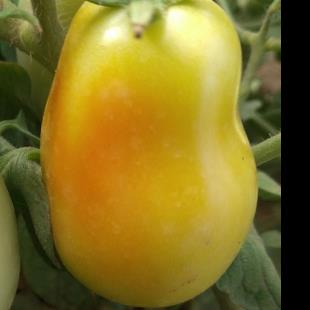
Crop: Tomato
Condition: healthy-fruit